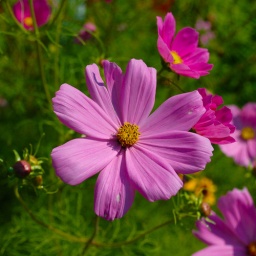
I love these flowers mixed in with the yellow and red flowers.